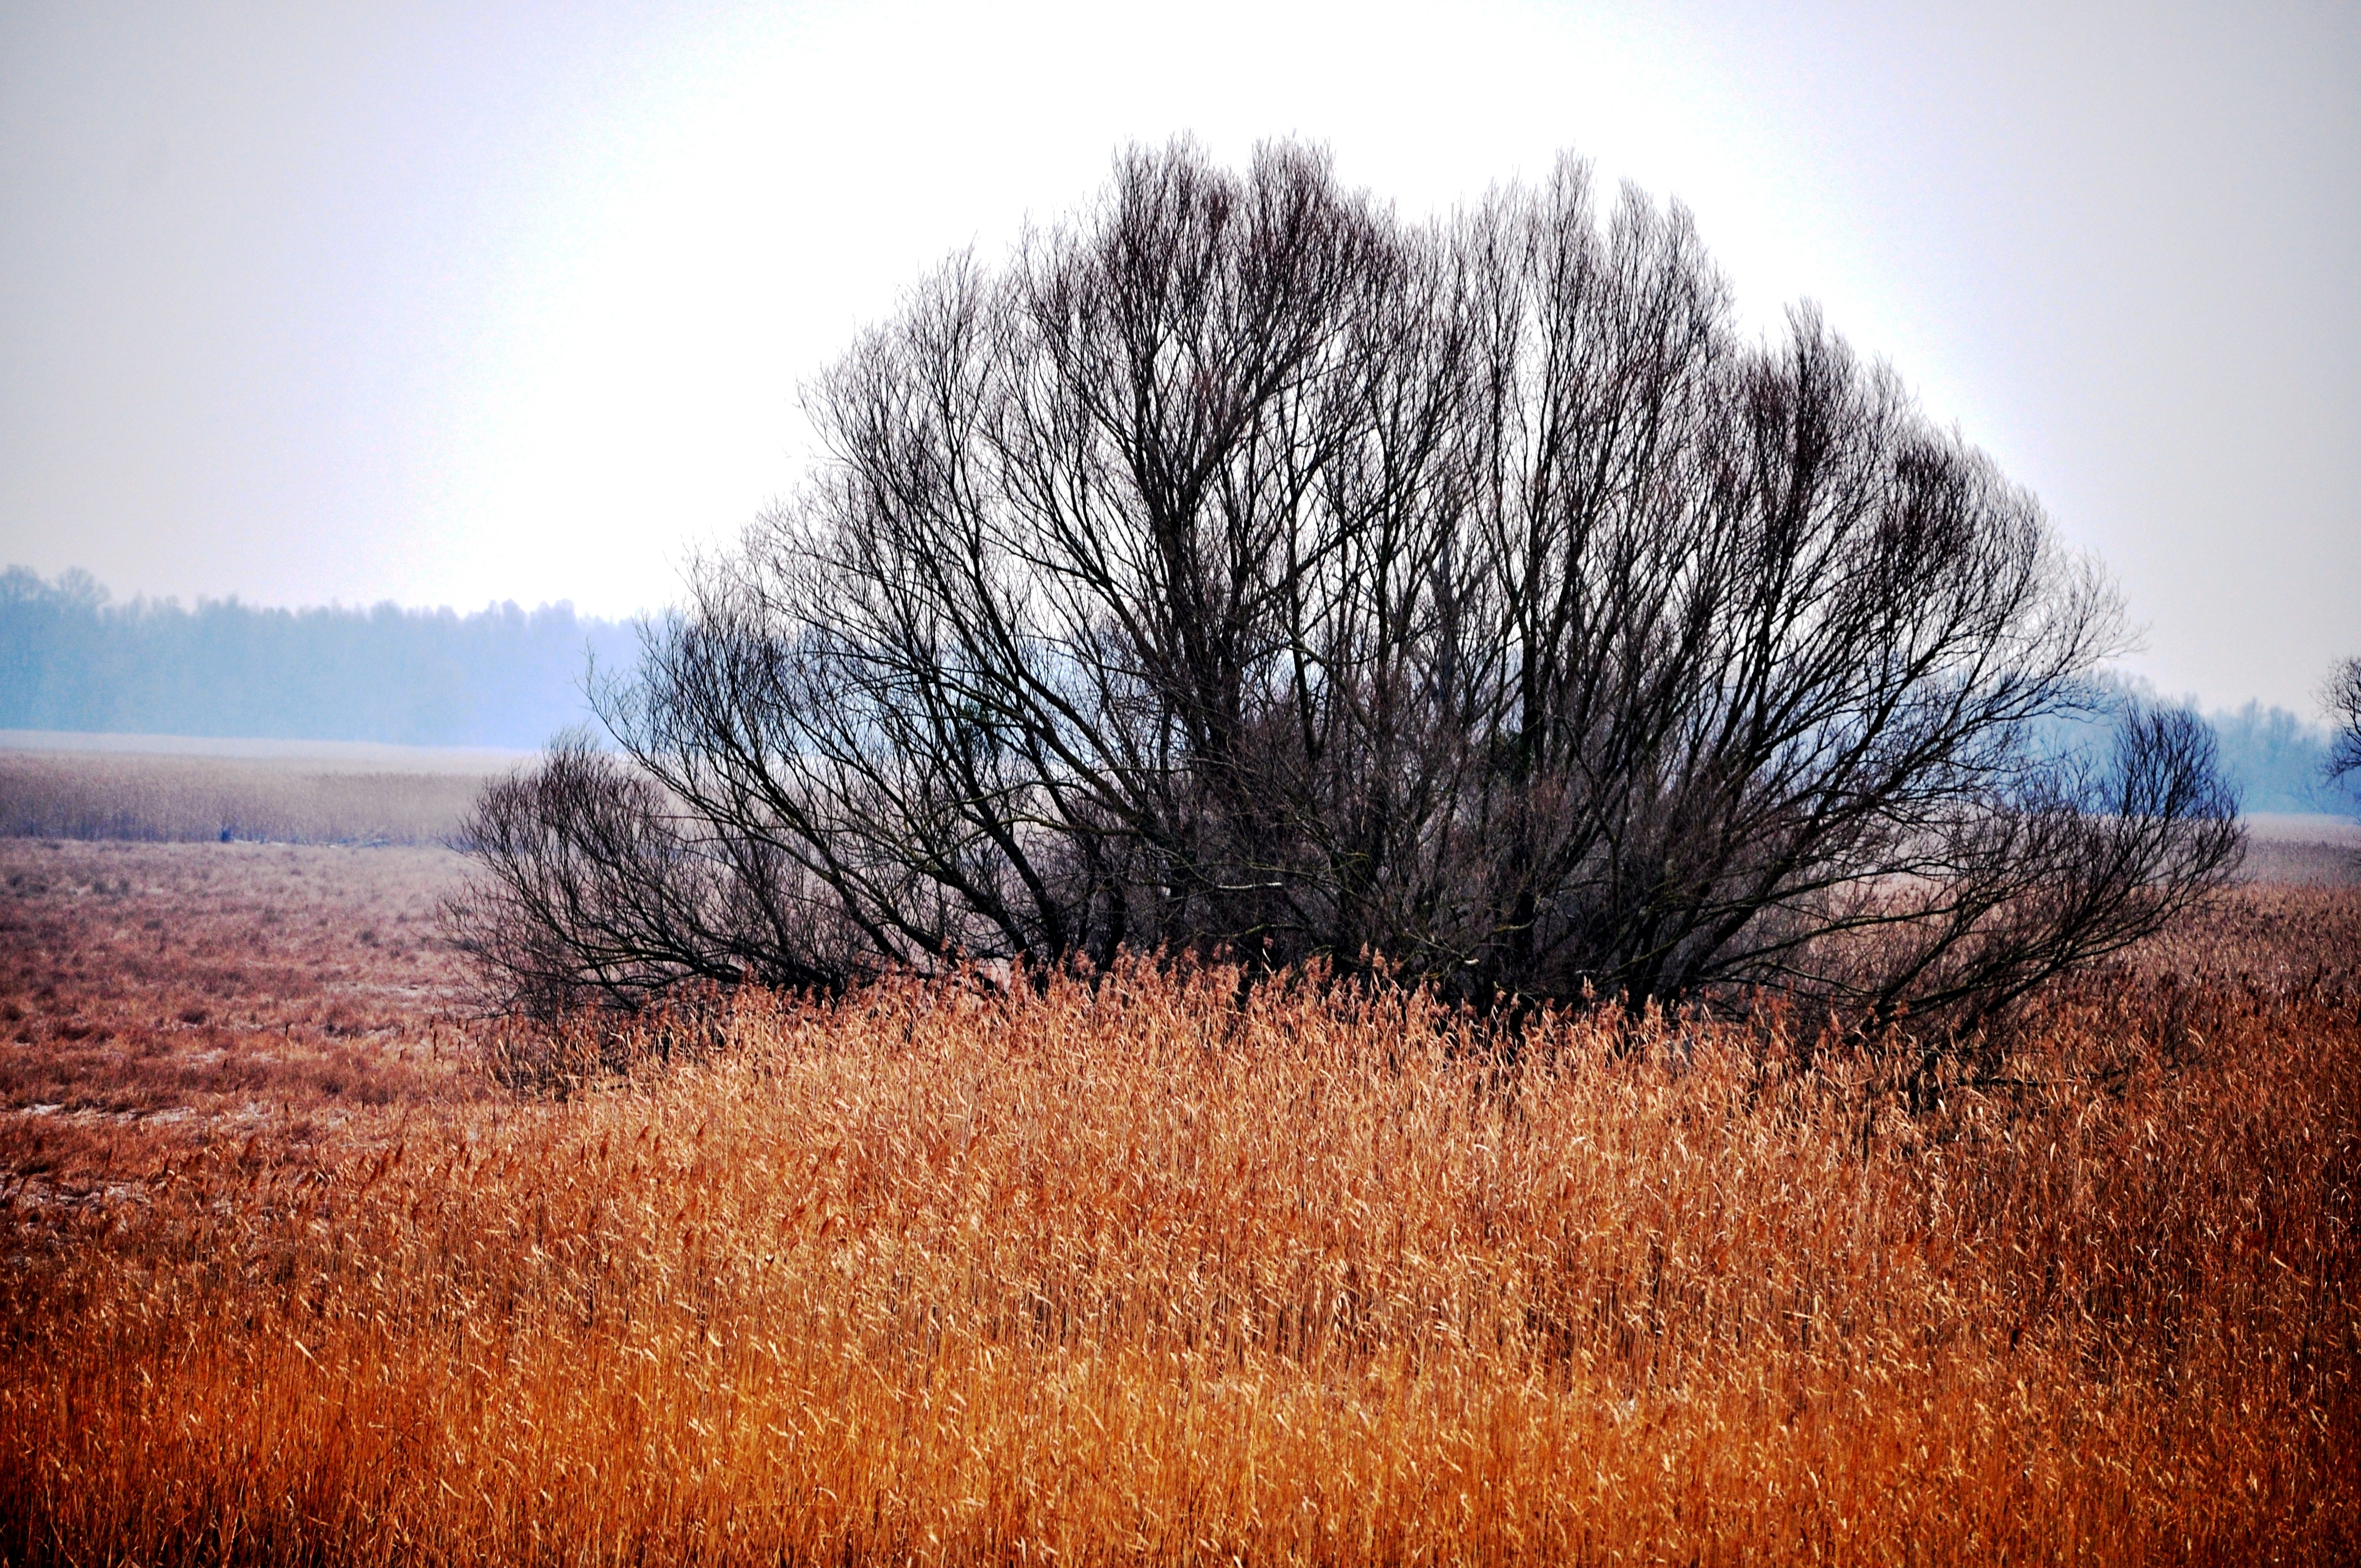
landscape, tree, nature, grass, horizon, winter, cloud, plant, sky, sunrise, sunset, mist, field, prairie, sunlight, morning, frost, dawn, dusk, europe, evening, autumn, scenery, season, plain, ecology, croatia, wetland, habitat, rural area, nature park, kopacki rit, natural environment, atmospheric phenomenon, grass family, woody plant